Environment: real
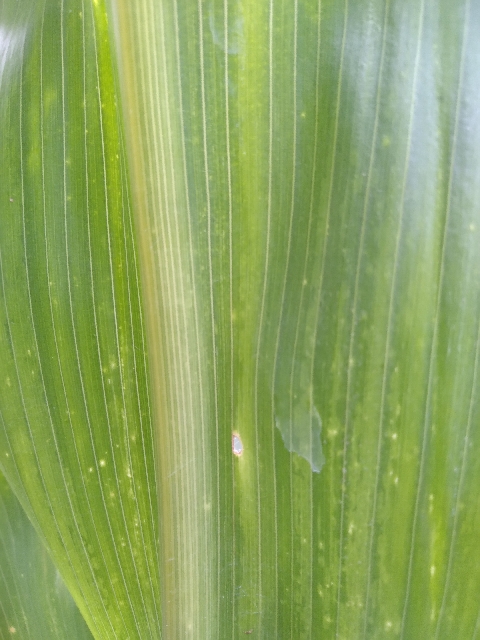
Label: lethal_necrosis